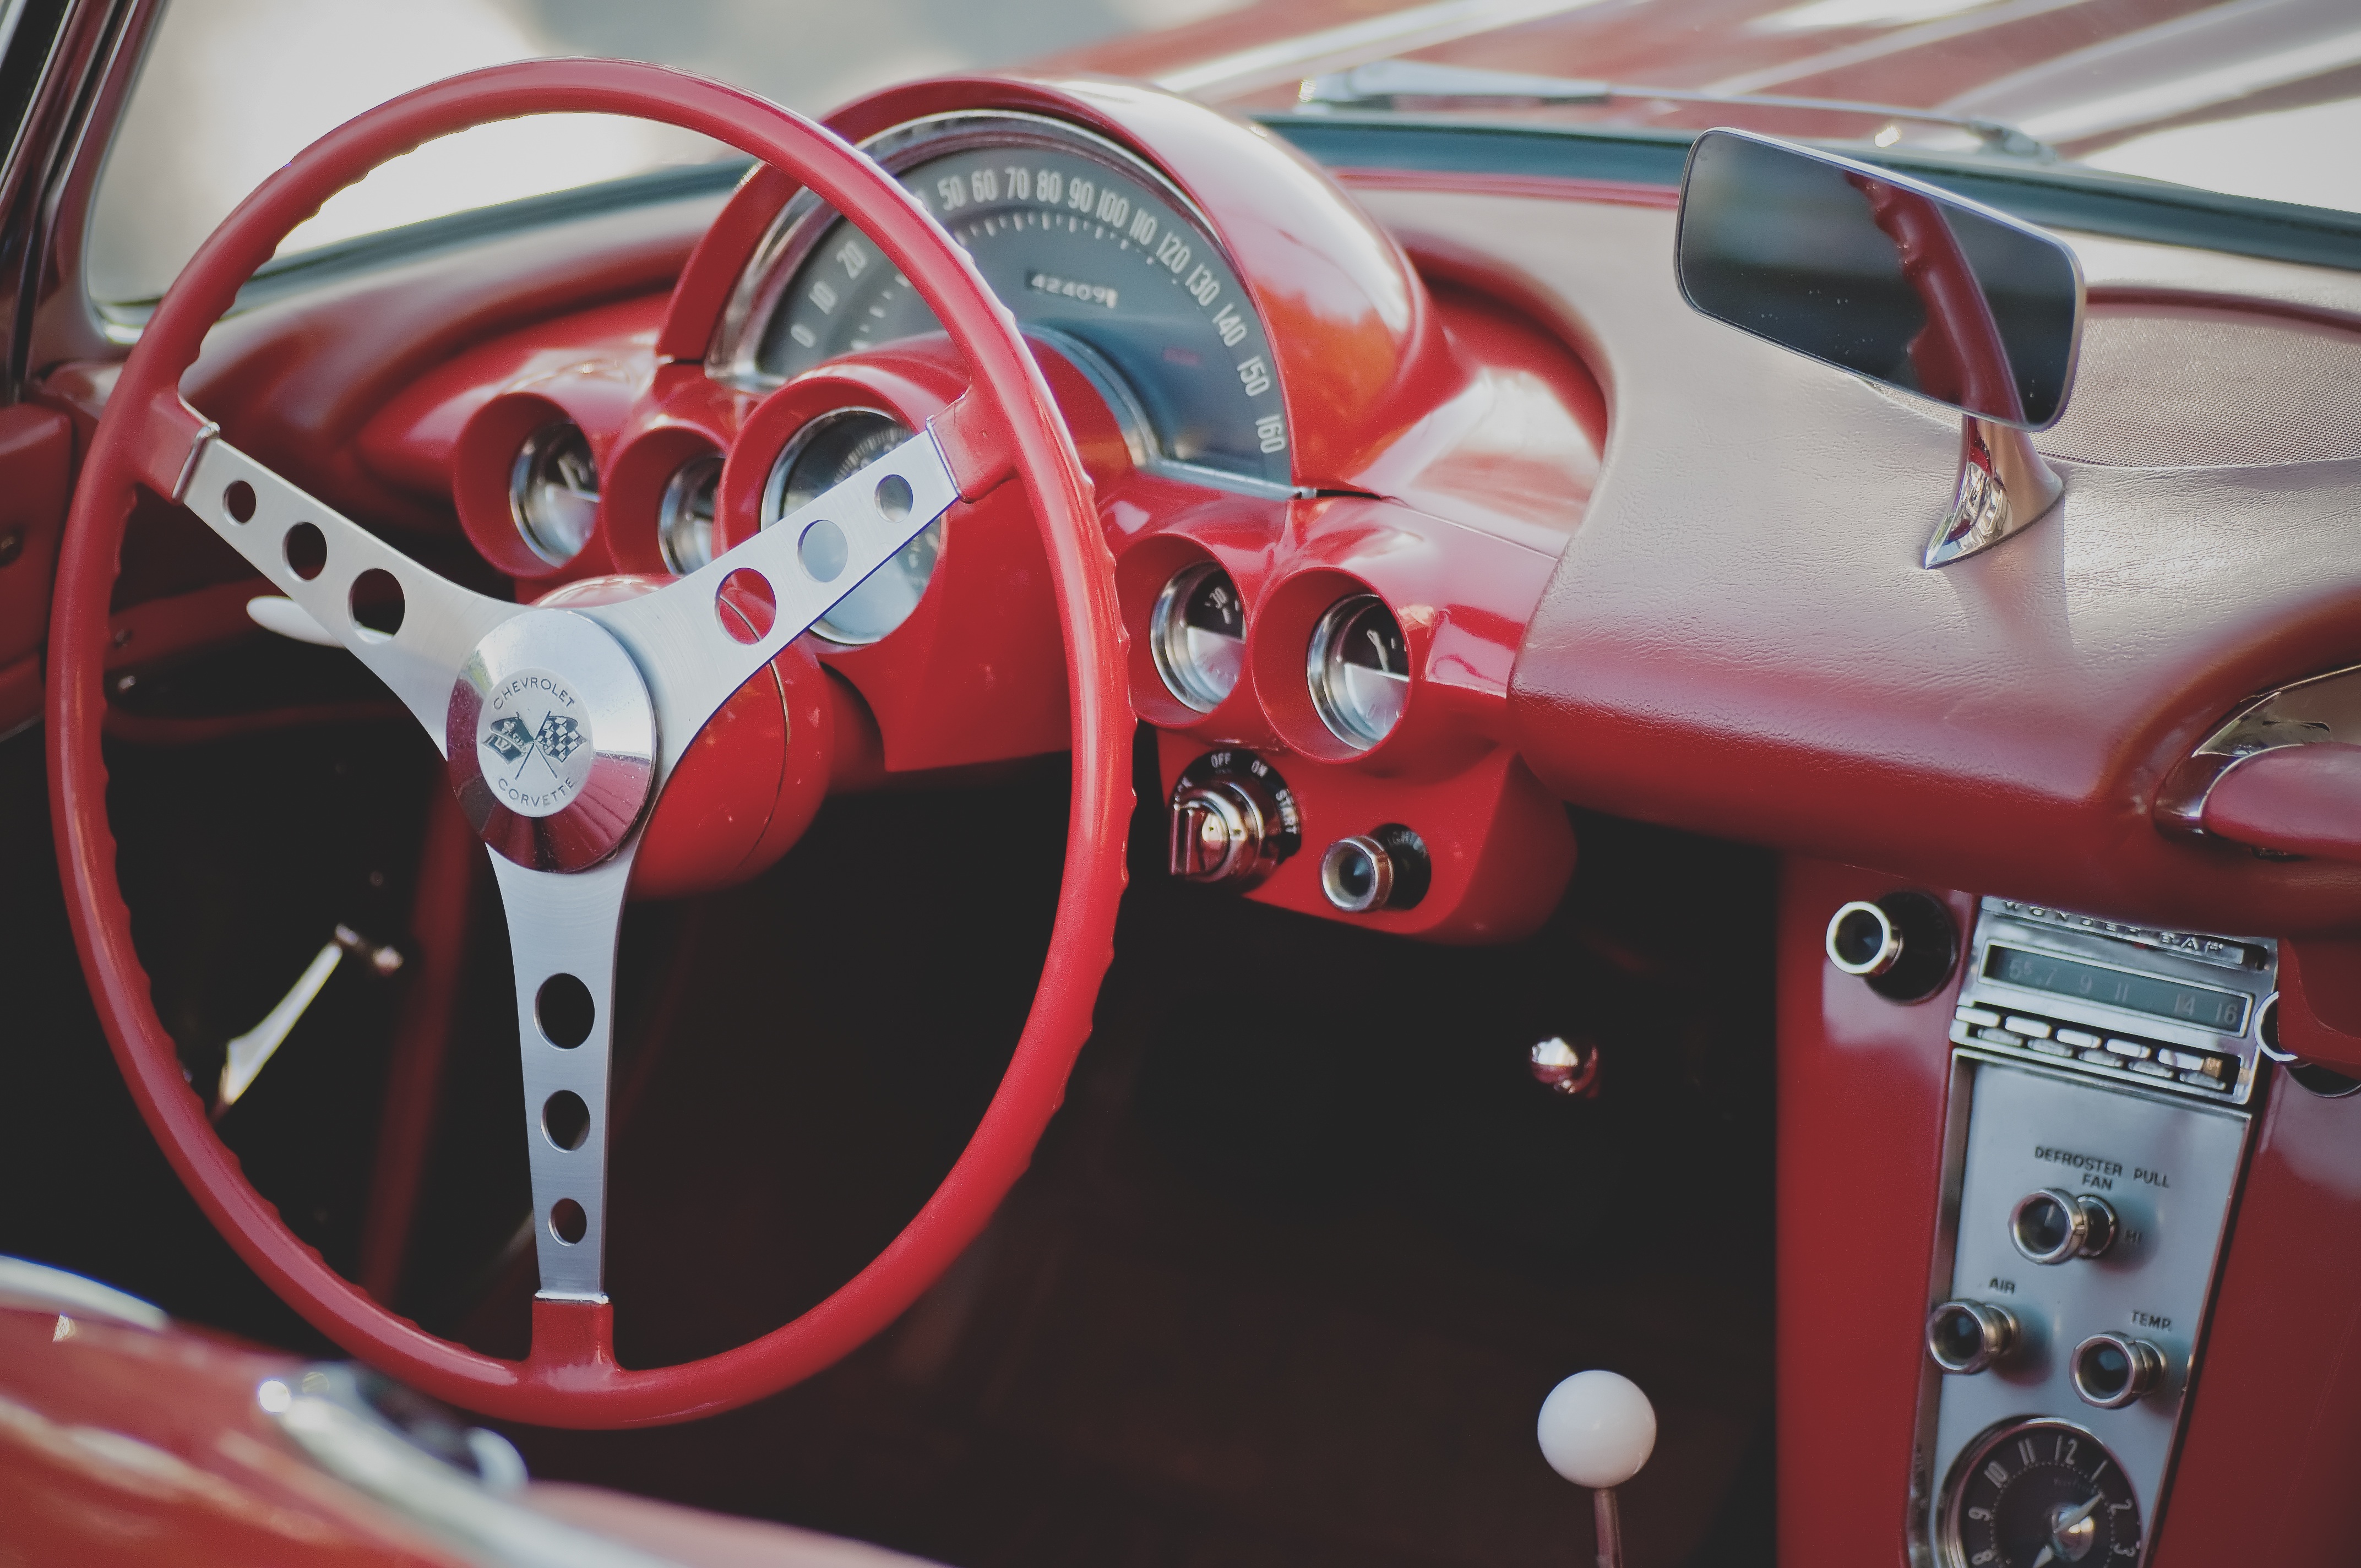
car, wheel, automobile, interior, red, vehicle, steering wheel, sports car, vintage car, race car, supercar, antique car, land vehicle, automobile make, automotive exterior, subcompact car